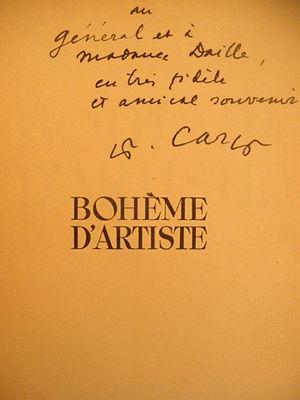
Manuscrit littéraire 1918
Marius Daille est un général de corps d'armée français, né le 10 octobre 1878 aux Mollettes et mort le 6 janvier 1978 à Hyères.